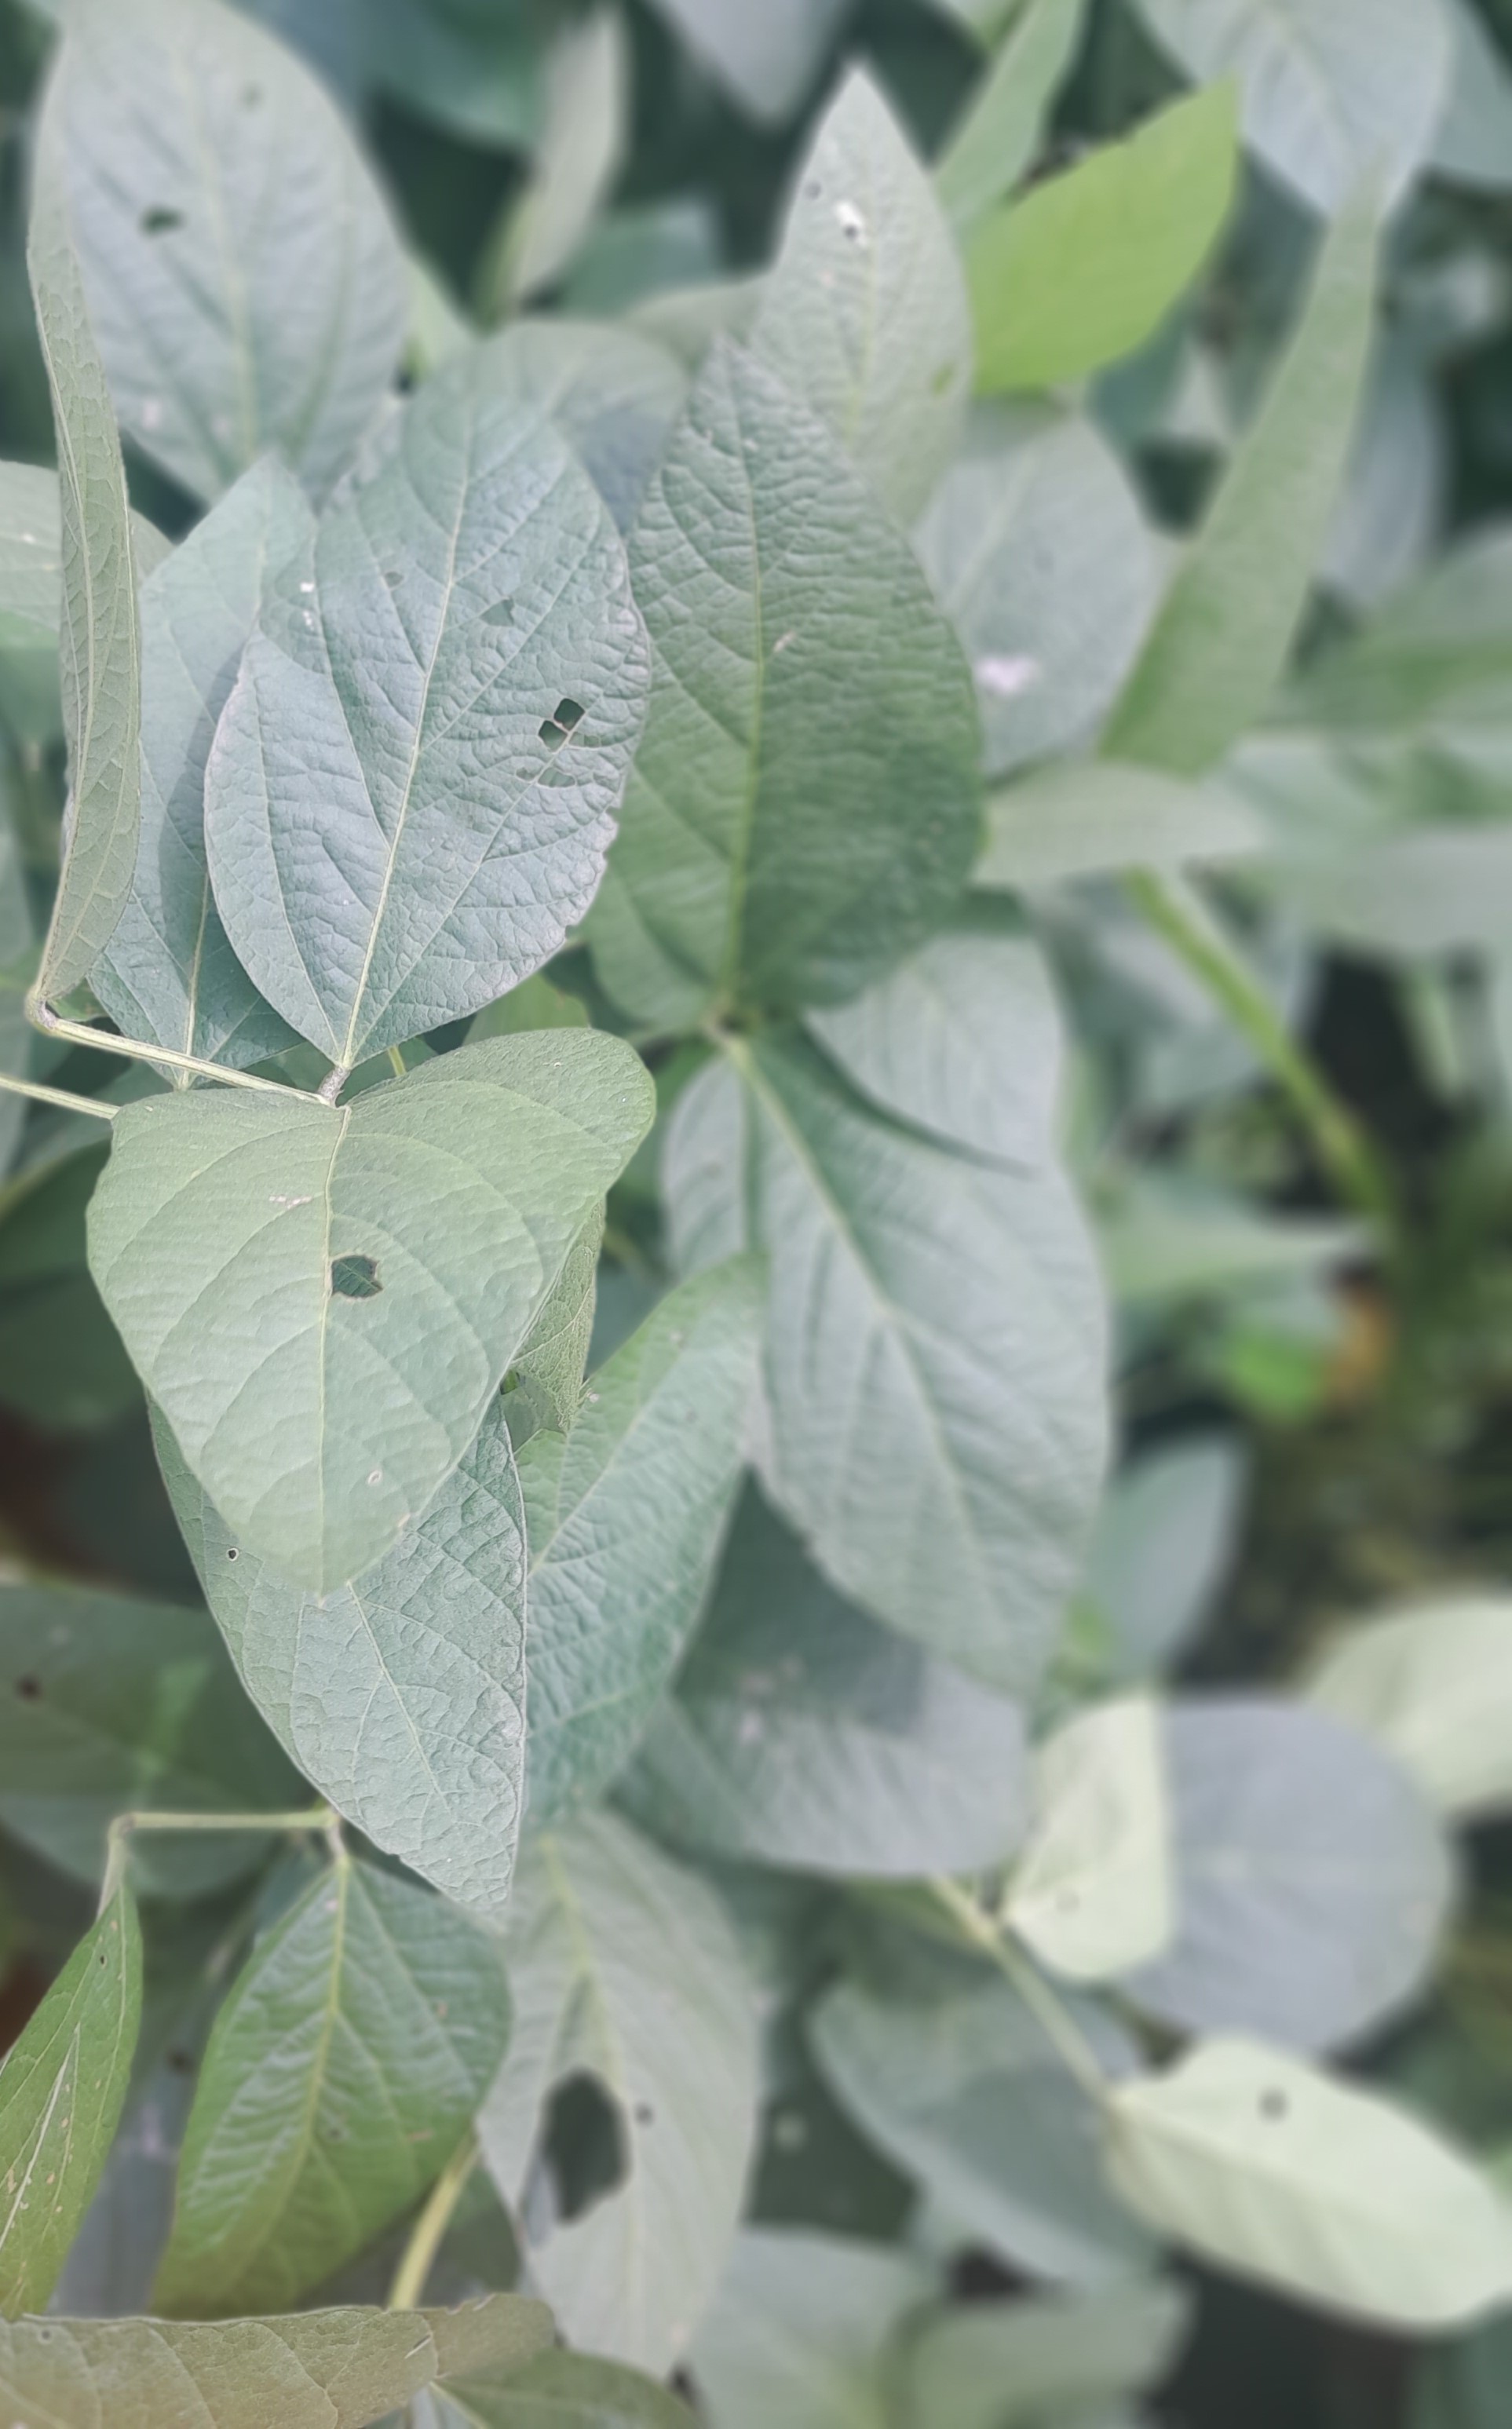
Label: Healthy